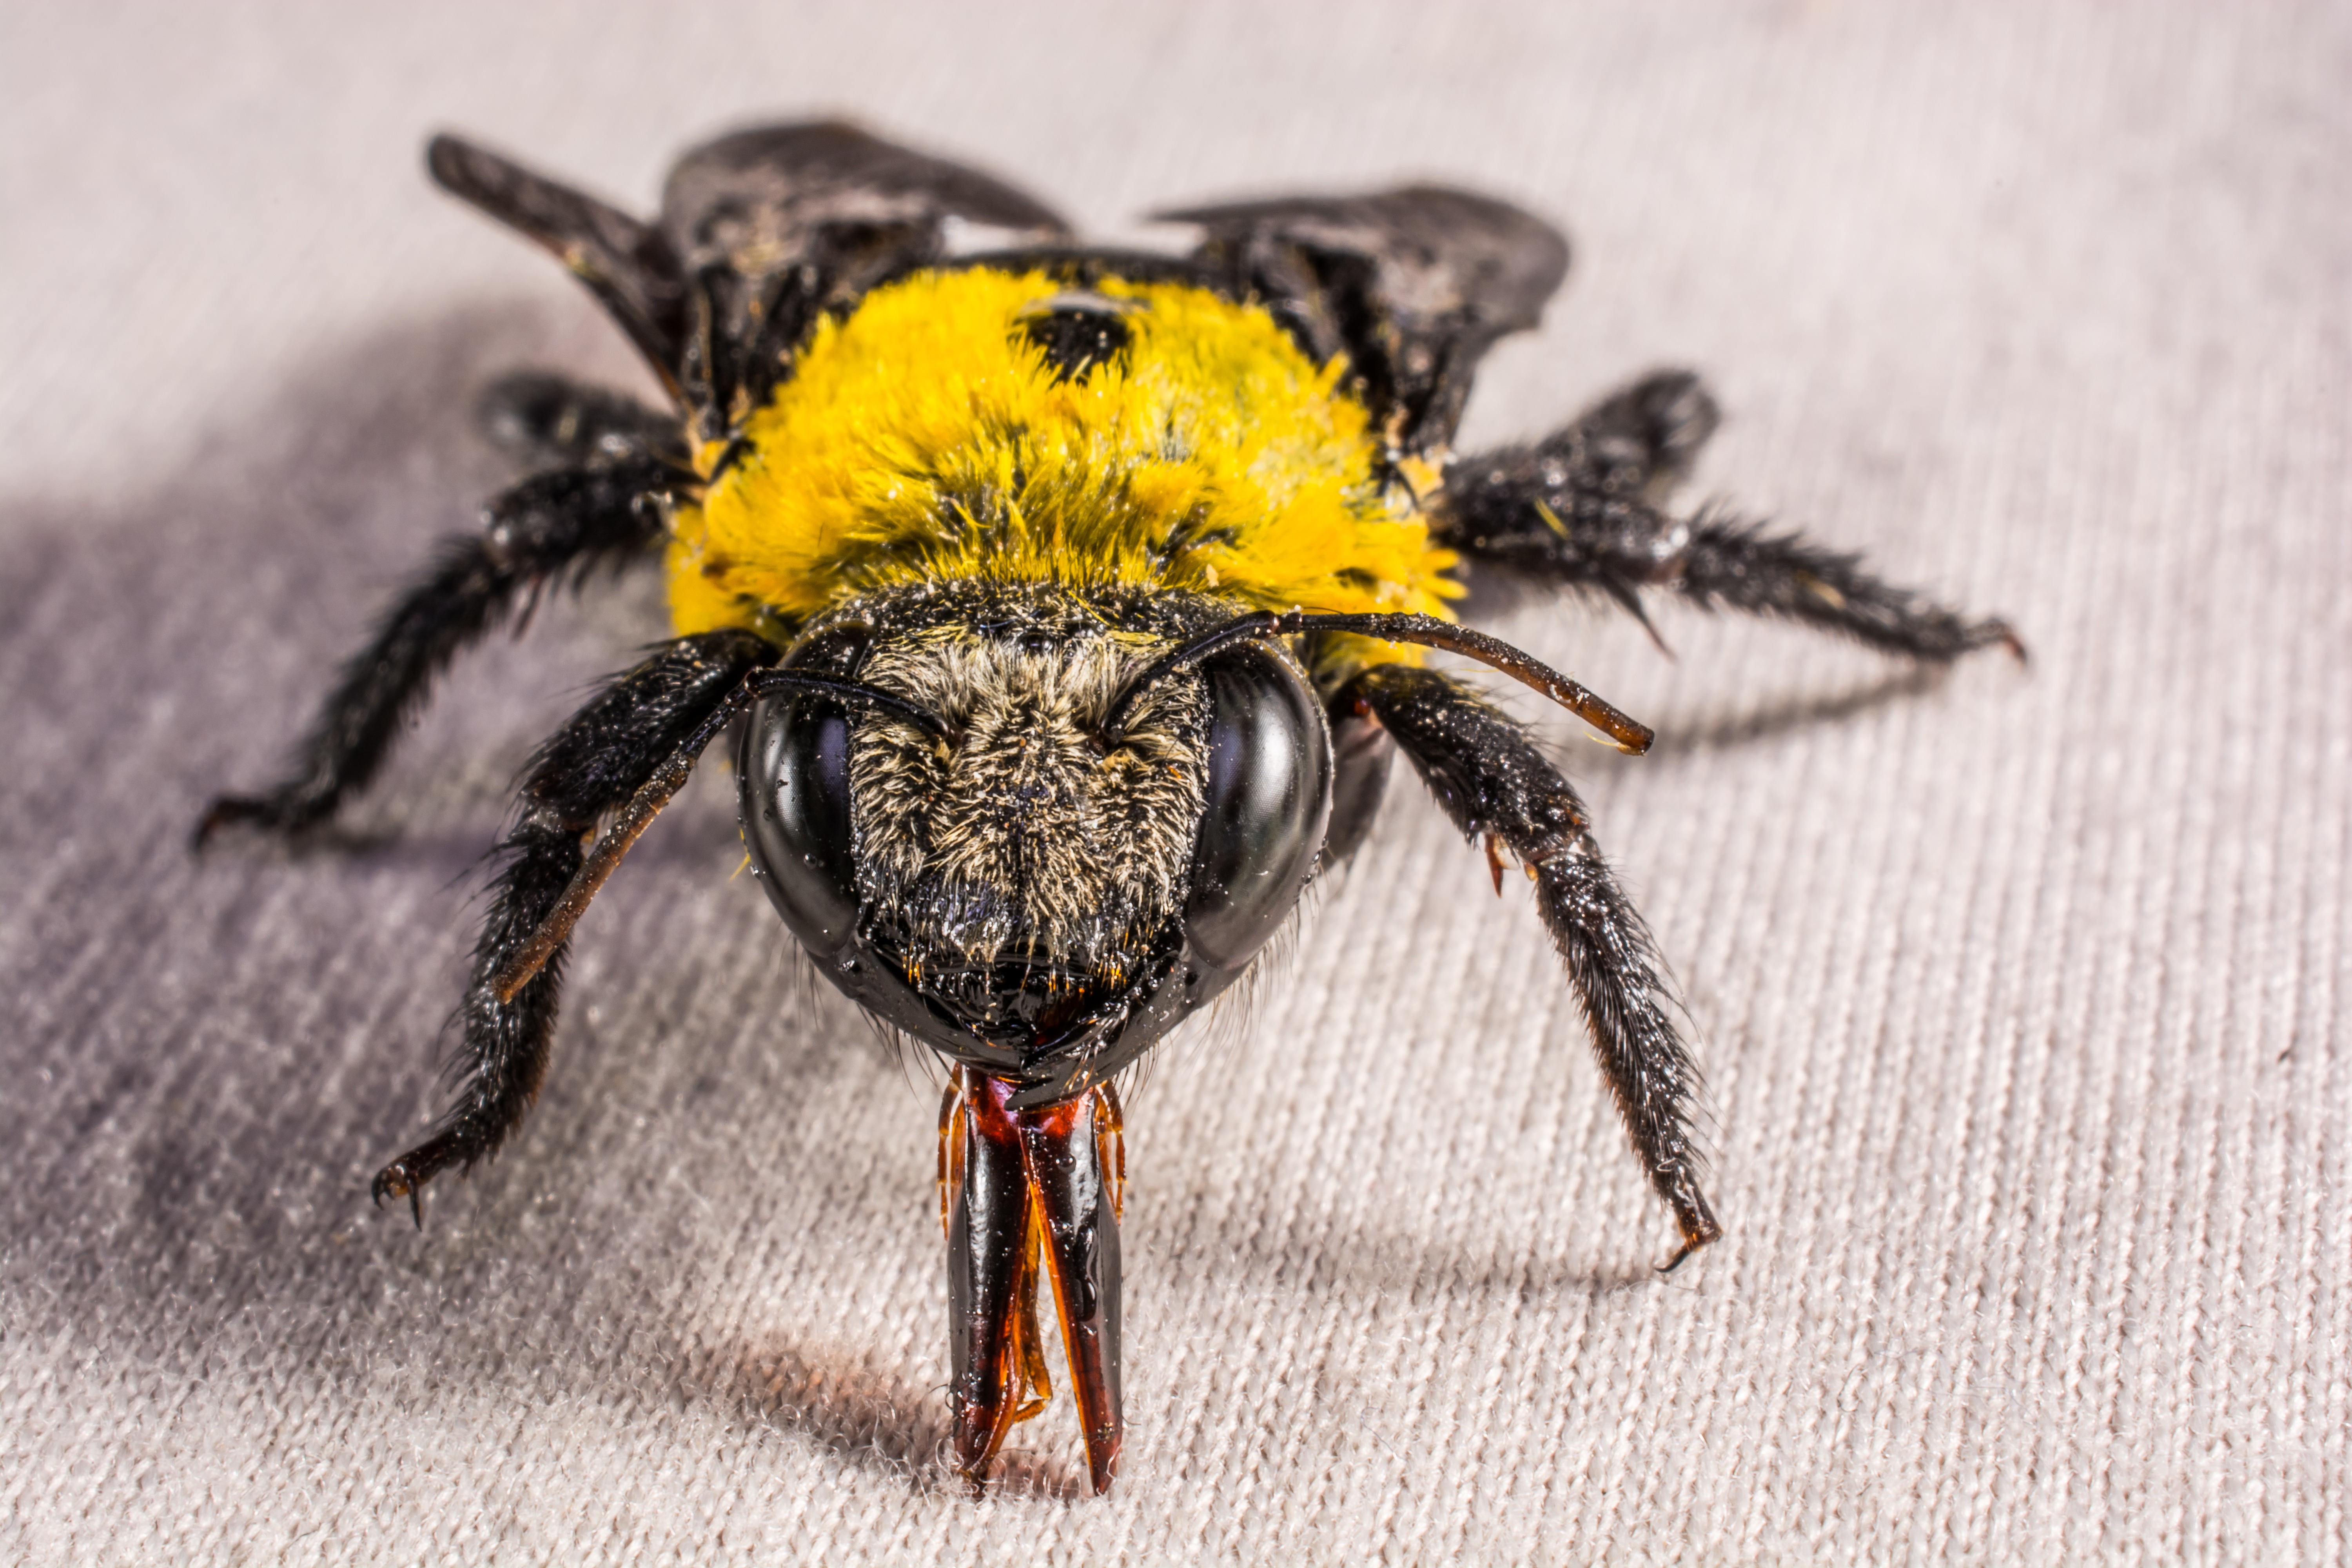
flower, fly, insect, close, fauna, invertebrate, close up, bee, beetle, macro photography, arthropod, whopper, membrane winged insect